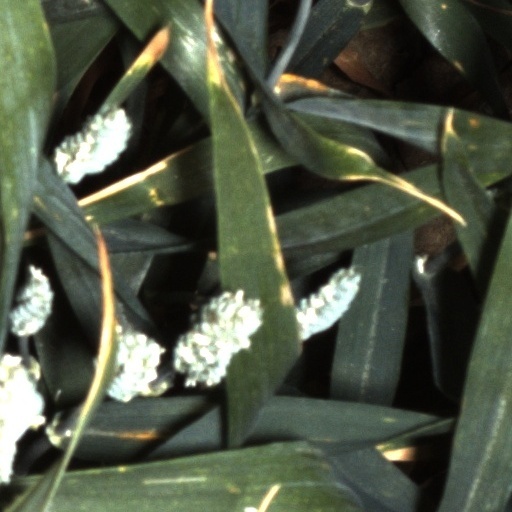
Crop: wheat